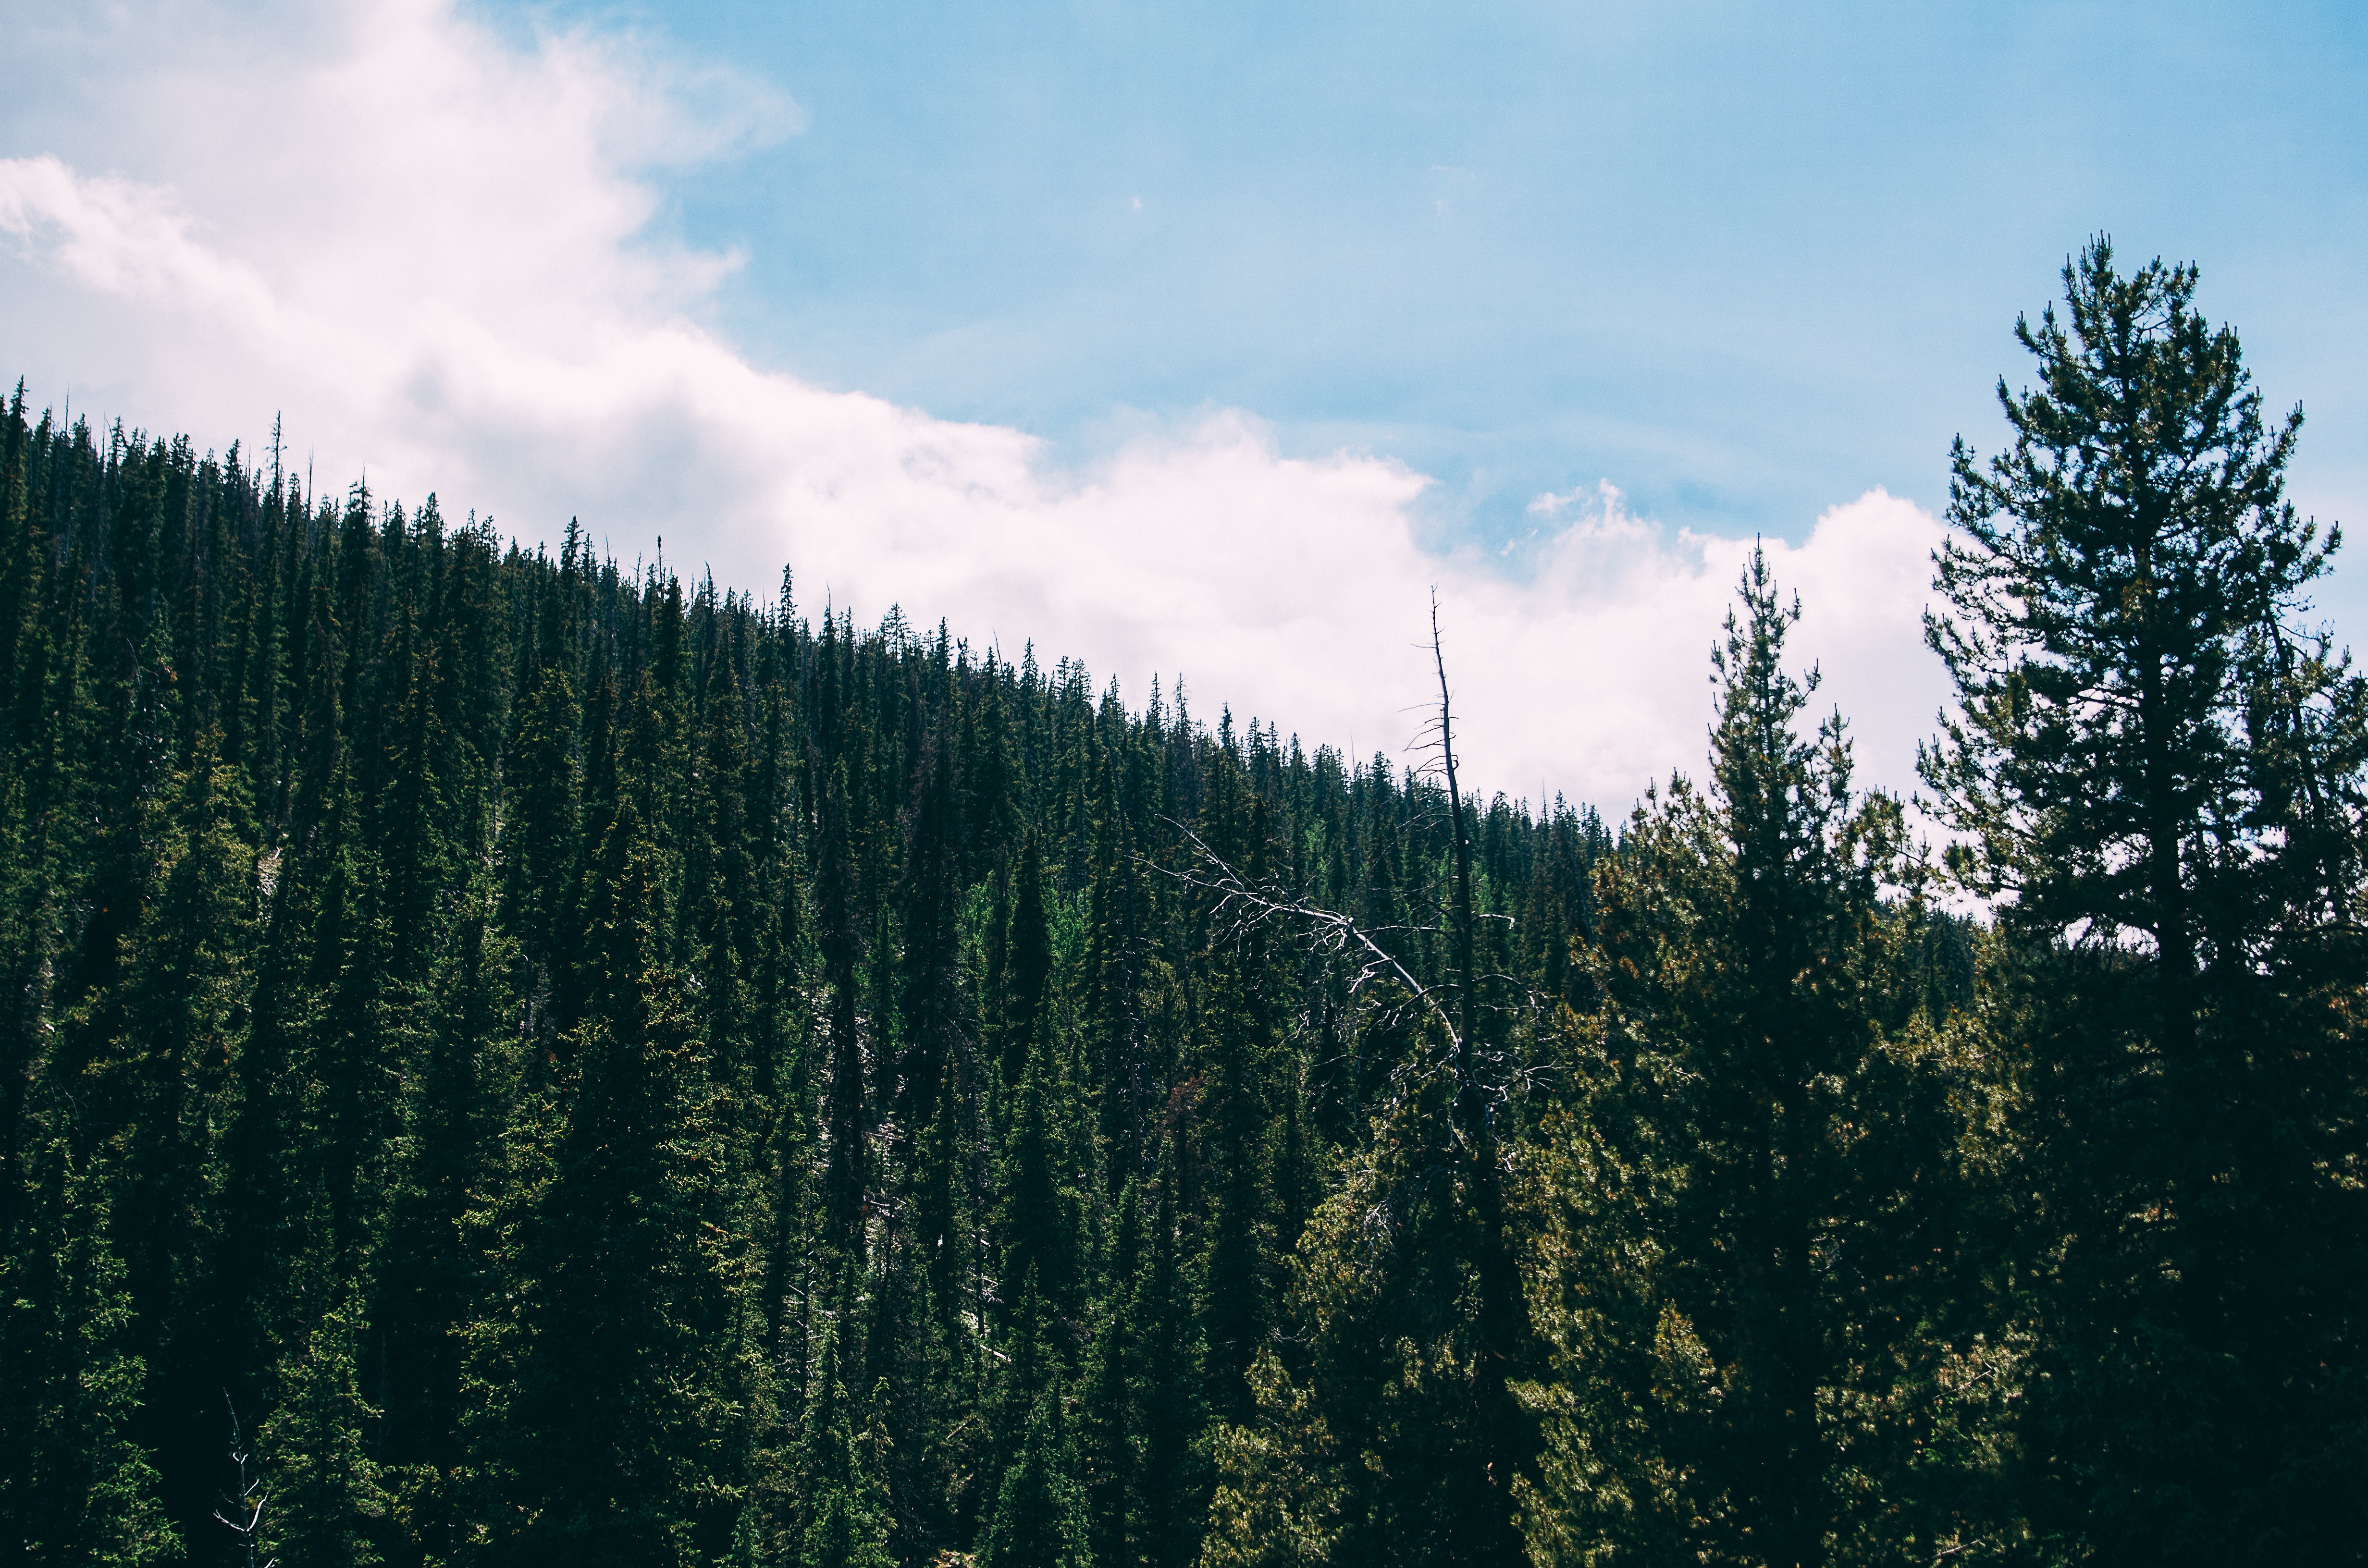
tree, nature, forest, grass, wilderness, mountain, cloud, plant, sky, meadow, sunlight, morning, hill, mountain range, weather, fir, ridge, spruce, habitat, ecosystem, biome, natural environment, geographical feature, atmospheric phenomenon, woody plant, mountainous landforms, temperate coniferous forest